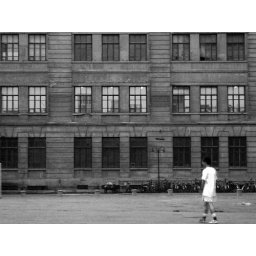
boy in white T-shirt